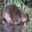
Label: beaver